James Garner

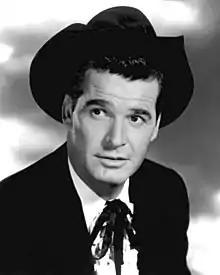
Garner as "Maverick" (1959)

James Scott Garner (né Bumgarner; April 7, 1928 – July 19, 2014) was an American actor. He played leading roles in more than 50 theatrical films, which included "The Great Escape" (1963) with Steve McQueen; Paddy Chayefsky's "The Americanization of Emily" (1964) with Julie Andrews; "Cash McCall" (1960) with Natalie Wood; "The Wheeler Dealers" (1963) with Lee Remick; "Darby's Rangers" (1958) with Stuart Whitman; Roald Dahl's "36 Hours" (1965) with Eva Marie Saint; as a Formula 1 racing star in "Grand Prix" (1966); Raymond Chandler's "Marlowe" (1969) with Bruce Lee; "Support Your Local Sheriff!" (1969) with Walter Brennan; Blake Edwards's "Victor/Victoria" (1982) with Julie Andrews; and "Murphy's Romance" (1985) with Sally Field, for which he received an Academy Award nomination. He also starred in several television series, including popular roles such as Bret Maverick in the ABC 1950s Western series "Maverick" and as Jim Rockford in the NBC 1970s private detective show, "The Rockford Files."